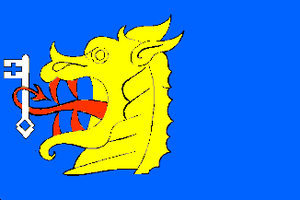
Lieshout est un village situé dans la commune néerlandaise de Laarbeek, dans la province du Brabant-Septentrional. Le 1ᵉʳ janvier 2011, le village comptait 4 340 habitants. Lieshout est connu pour la brasserie Bavaria.